FanDuel Sports Network Ohio

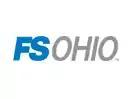
Former logo

The channel originally launched on February 9, 1989, as SportsChannel Ohio. It launched as an affiliate of SportsChannel, a slate of regional sports networks operated as a joint venture between Cablevision and NBC (the owner of WKYC until 1990). SportsChannel Ohio initially held the broadcast games from the Cleveland Cavaliers and the Cleveland Indians. The channel also aired select Cincinnati Reds games produced by SportsChannel Cincinnati, Notre Dame Fighting Irish basketball and football games, and Ohio State Buckeyes sporting events (with the exception of football and basketball).